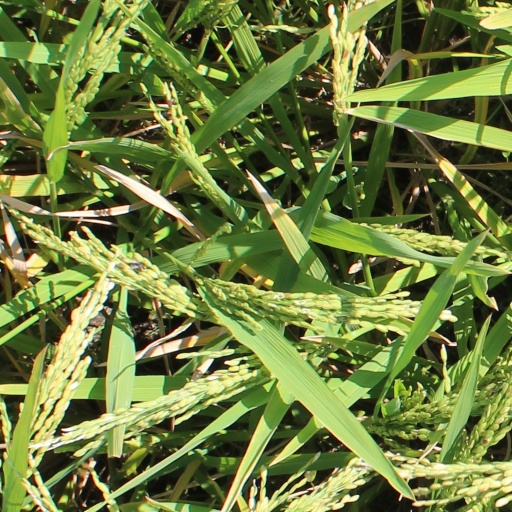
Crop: rice